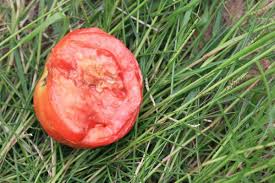
Waste category: biological